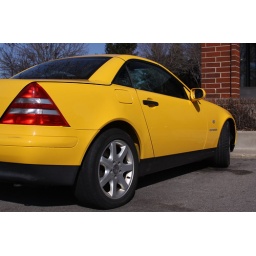
The car just pulled in when I was standing there with my camera !!